Sarcheshmeh

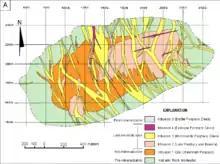
Sar Cheshmar copper mining geological map

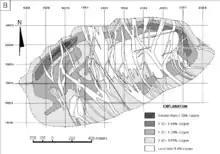
Sar Cheshmeh Copper concentrations

Sarcheshmeh (سرچشمه) or Sarcheshmeh Copper Complex ( – "Kārkhāneh-ye Mojtame‘-e Mes-e Sar Cheshmeh") is a large open cast copper mine in the Kerman Province of Iran, considered to be the second largest copper deposit worldwide. Also containing substantial amounts of molybdenum, gold and other rare metals. It is also a settlement, enumerated at Iranian census.